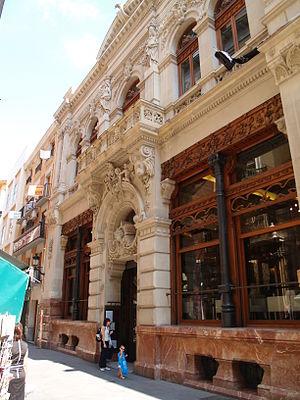
Murcie est une commune du sud de l'Espagne et la capitale de la région de Murcie. Elle est située à 350 km au sud-est de Madrid et à 35 km de la mer Méditerranée. Avec une population de 442 203 habitants en 2011, c'est la septième ville d'Espagne. Son agglomération compte 690 000 habitants.